Rafael Barradas

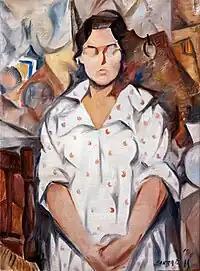
"Portrait of Pilar", 1919, oil on canvas, Museu Nacional d'Art de Catalunya, Barcelona

He stayed only a short time, then started for Madrid on foot, but got only as far as Aragón, where he was overcome by fatigue and hunger and taken in by a peasant couple. In 1915, he married their daughter Pilar in Zaragoza. Later that year, he held his first solo exhibition there.